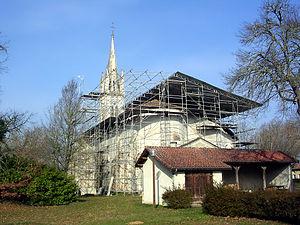
Église Saint-Martin de Commensacq, dans le département français des Landes
Cet article recense les monuments historiques des Landes, en France.
Commensacq est une commune du sud-ouest de la France, située dans le département des Landes.
Le département français des Landes compte 438 églises pour un total de 331 communes, soit une moyenne de 1,32 église par commune. La commune de Parleboscq, née de la réunion de sept paroisses, compte à elle seule sept églises.